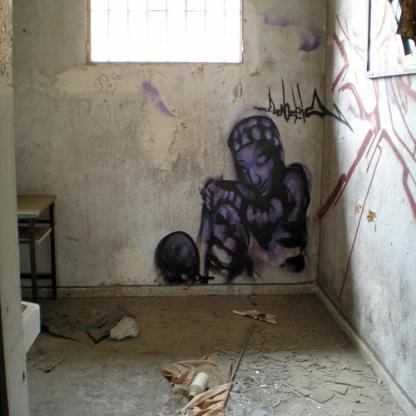
Scene: Indoor